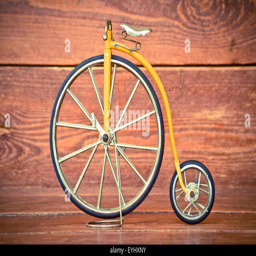
old bicycle with big and small wheel on a wooden surface